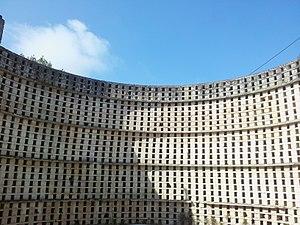
Vue partielle intérieur
Un boulin est un trou dans le mur d'un colombier, qui sert de nid au pigeon.
Saint-Yrieix-sur-Charente est une commune du Sud-Ouest de la France, située dans le département de la Charente.